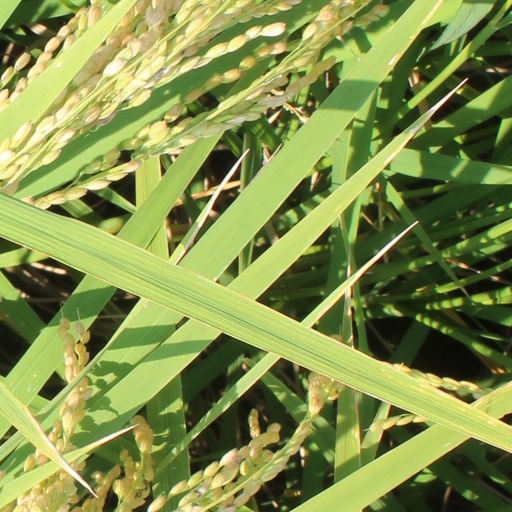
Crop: rice